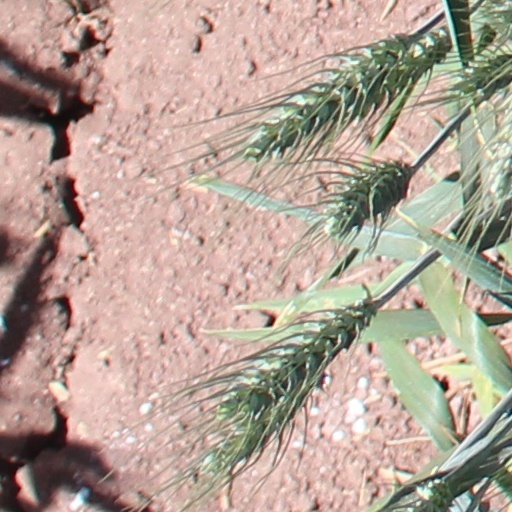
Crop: wheat